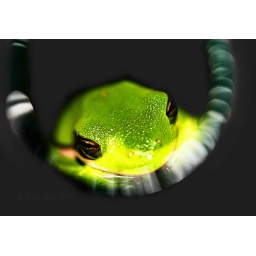
Shot of a tree frog waiting for a snack in a glass rain gauge.